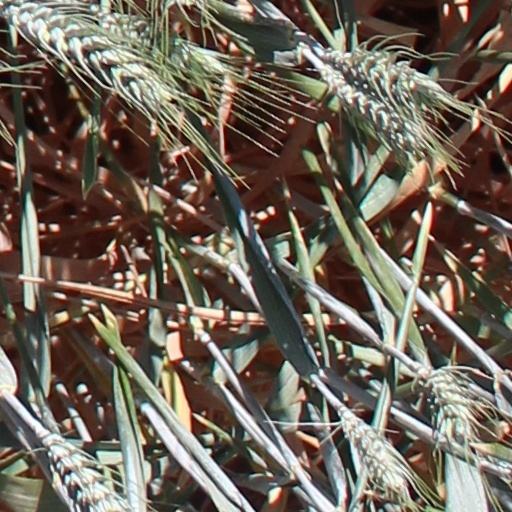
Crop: wheat